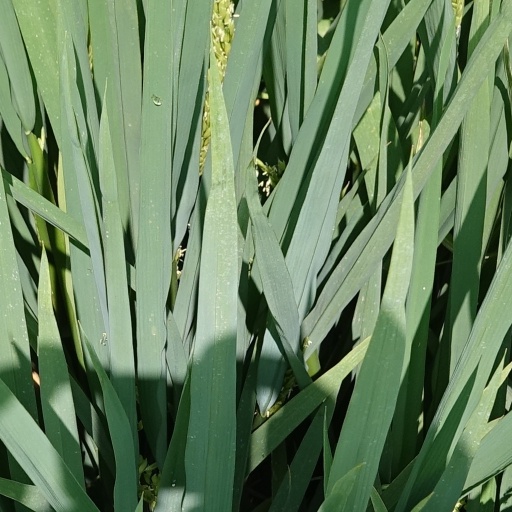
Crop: rice